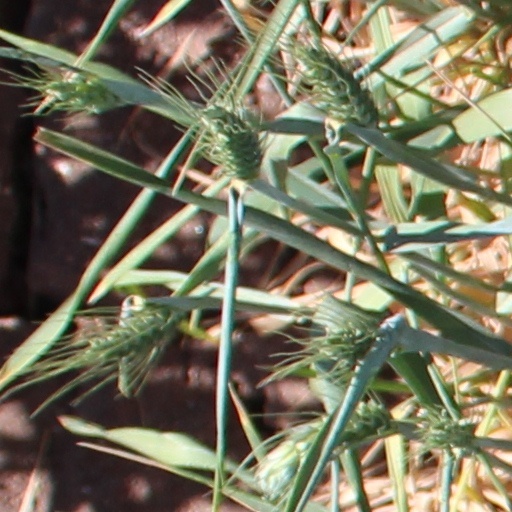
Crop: wheat